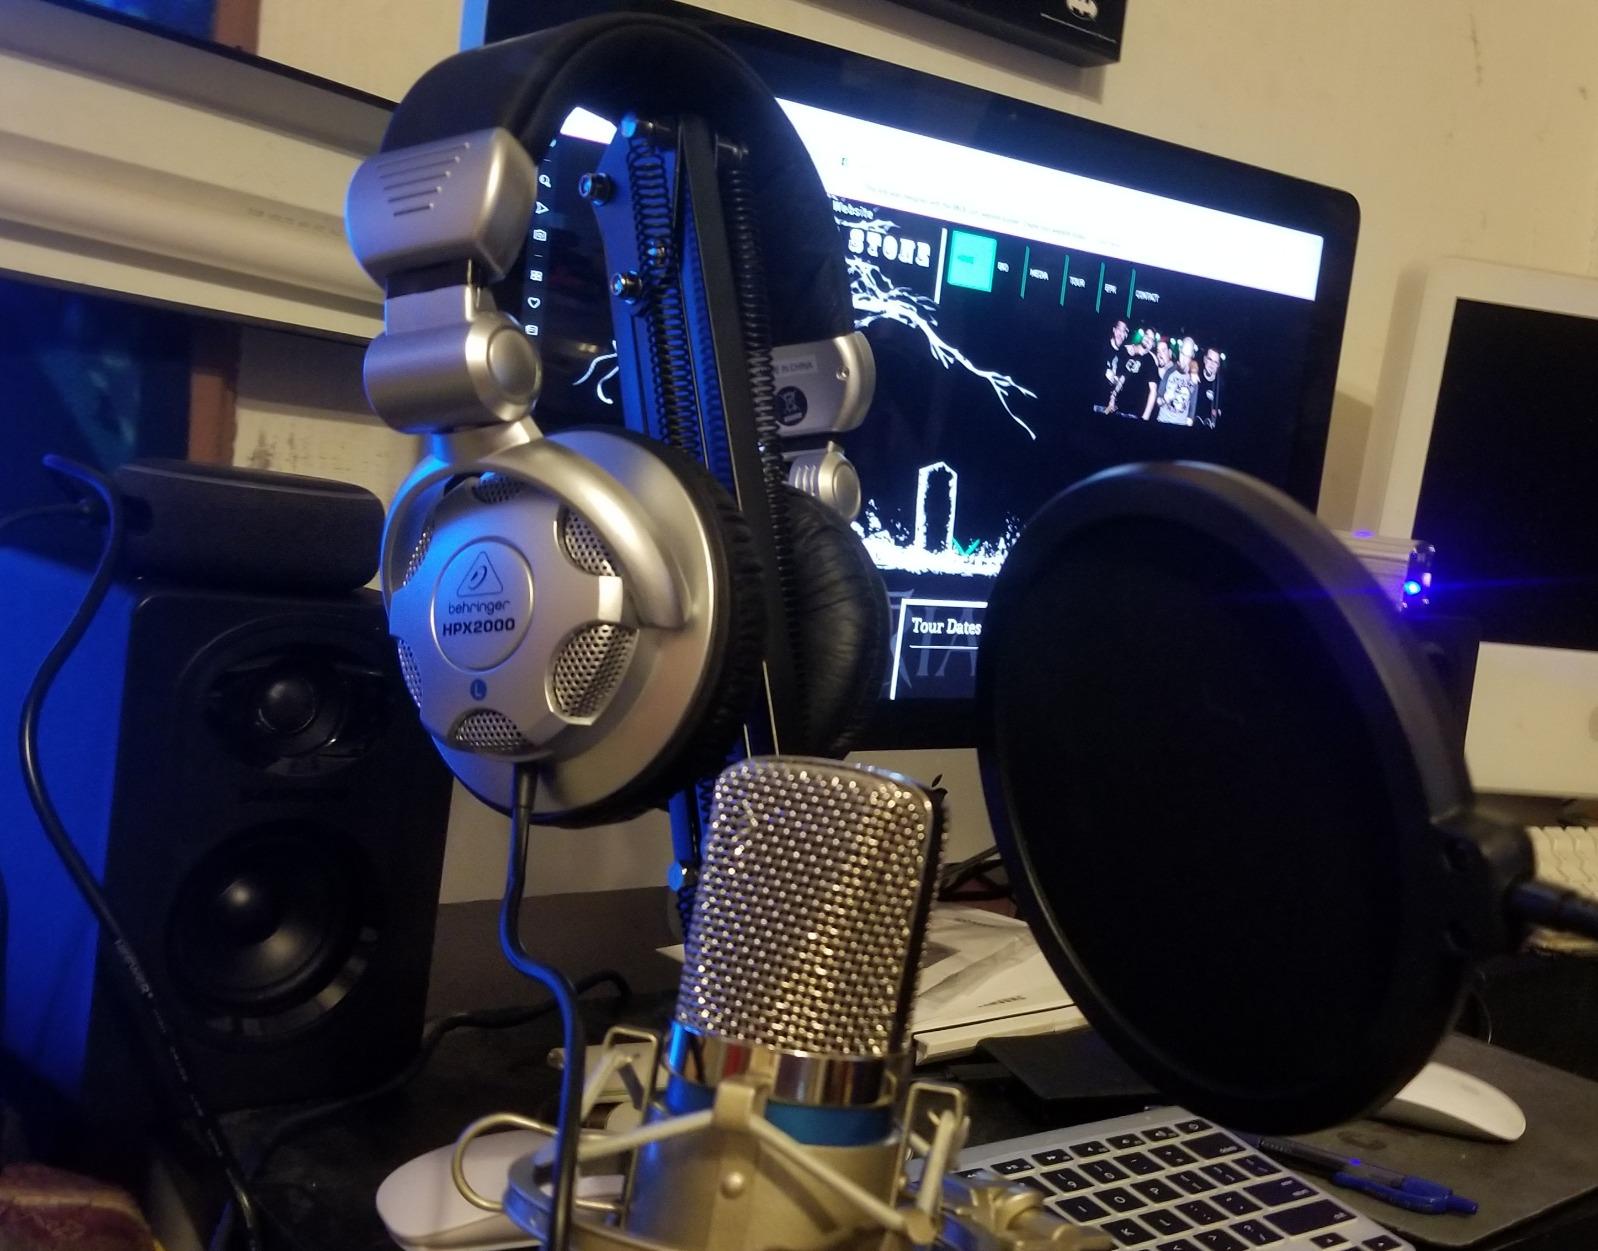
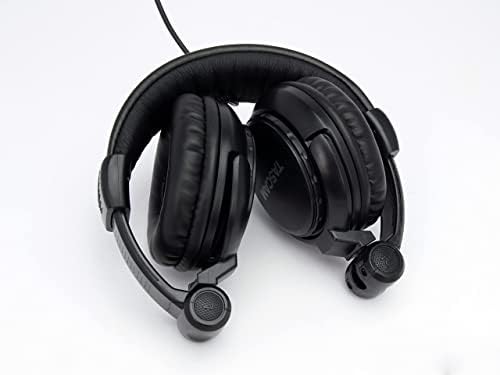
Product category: headphones
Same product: no